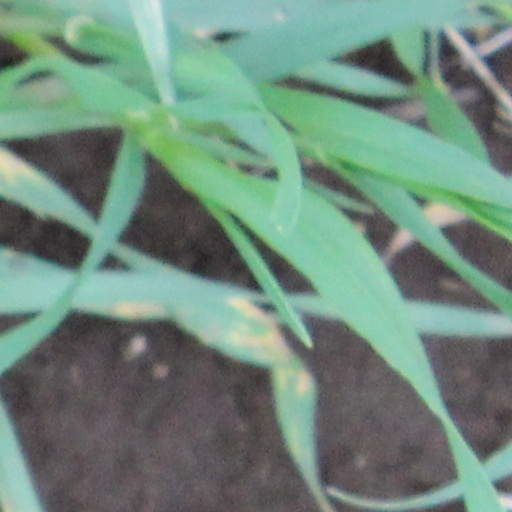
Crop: wheat